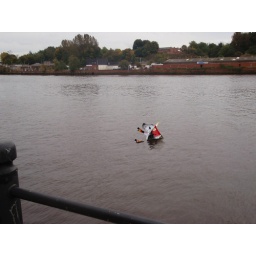
cow in river